Wentworth Club

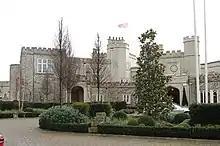
The clubhouse at Wentworth

A 19th-century house named the ""Wentworths"" (now the clubhouse for Wentworth Club) was the residence of the brother-in-law of the 1st Duke of Wellington. It was purchased in 1850 by an exiled Spanish Carlist military commander, Ramón Cabrera, 1st Count of Morella (Carlist title) and 1st Marquis of Ter (Bourbon title), and his heiress wife.